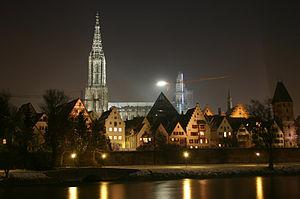
Ulm est une ville du Bade-Wurtemberg, dans le sud de l’Allemagne, dont la plus grande partie se trouve sur la rive gauche du Danube.